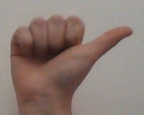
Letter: dhad